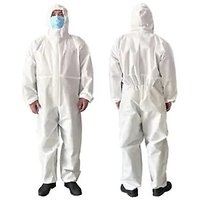
Objects detected:
Mask
Coverall
Coverall